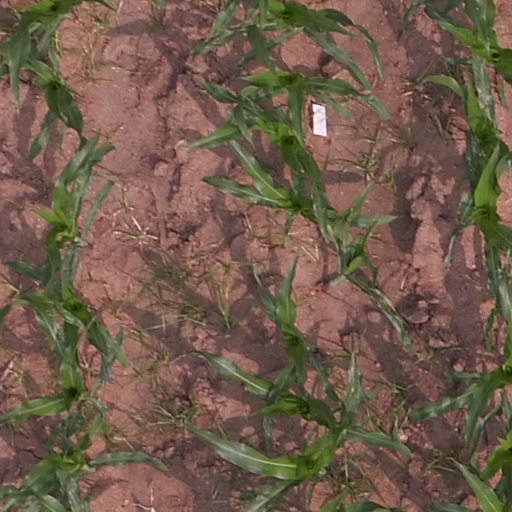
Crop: maize; corn